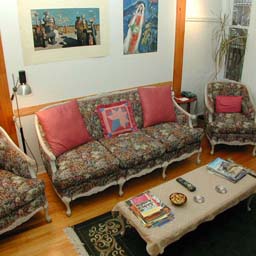
Room type: livingroom